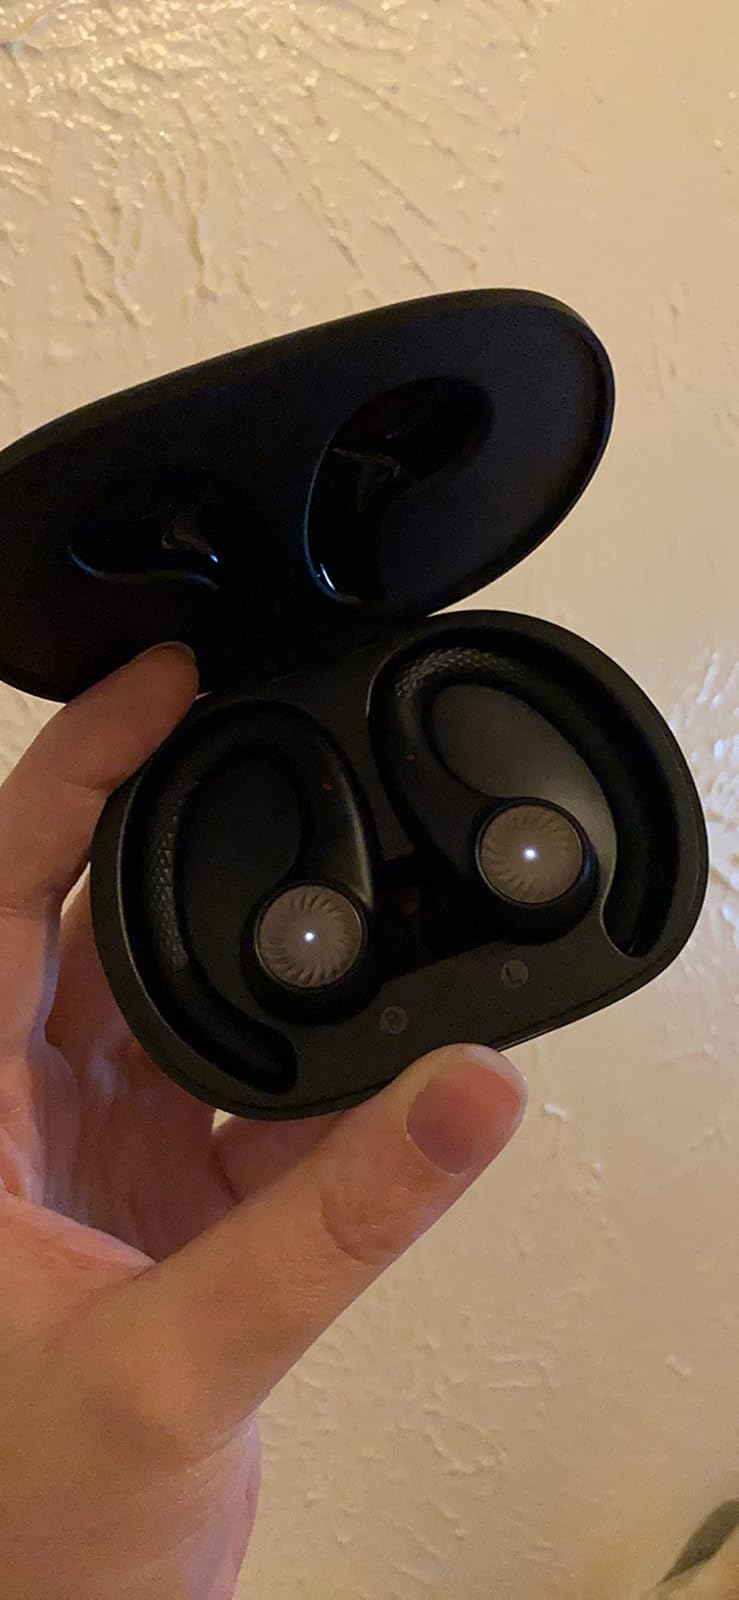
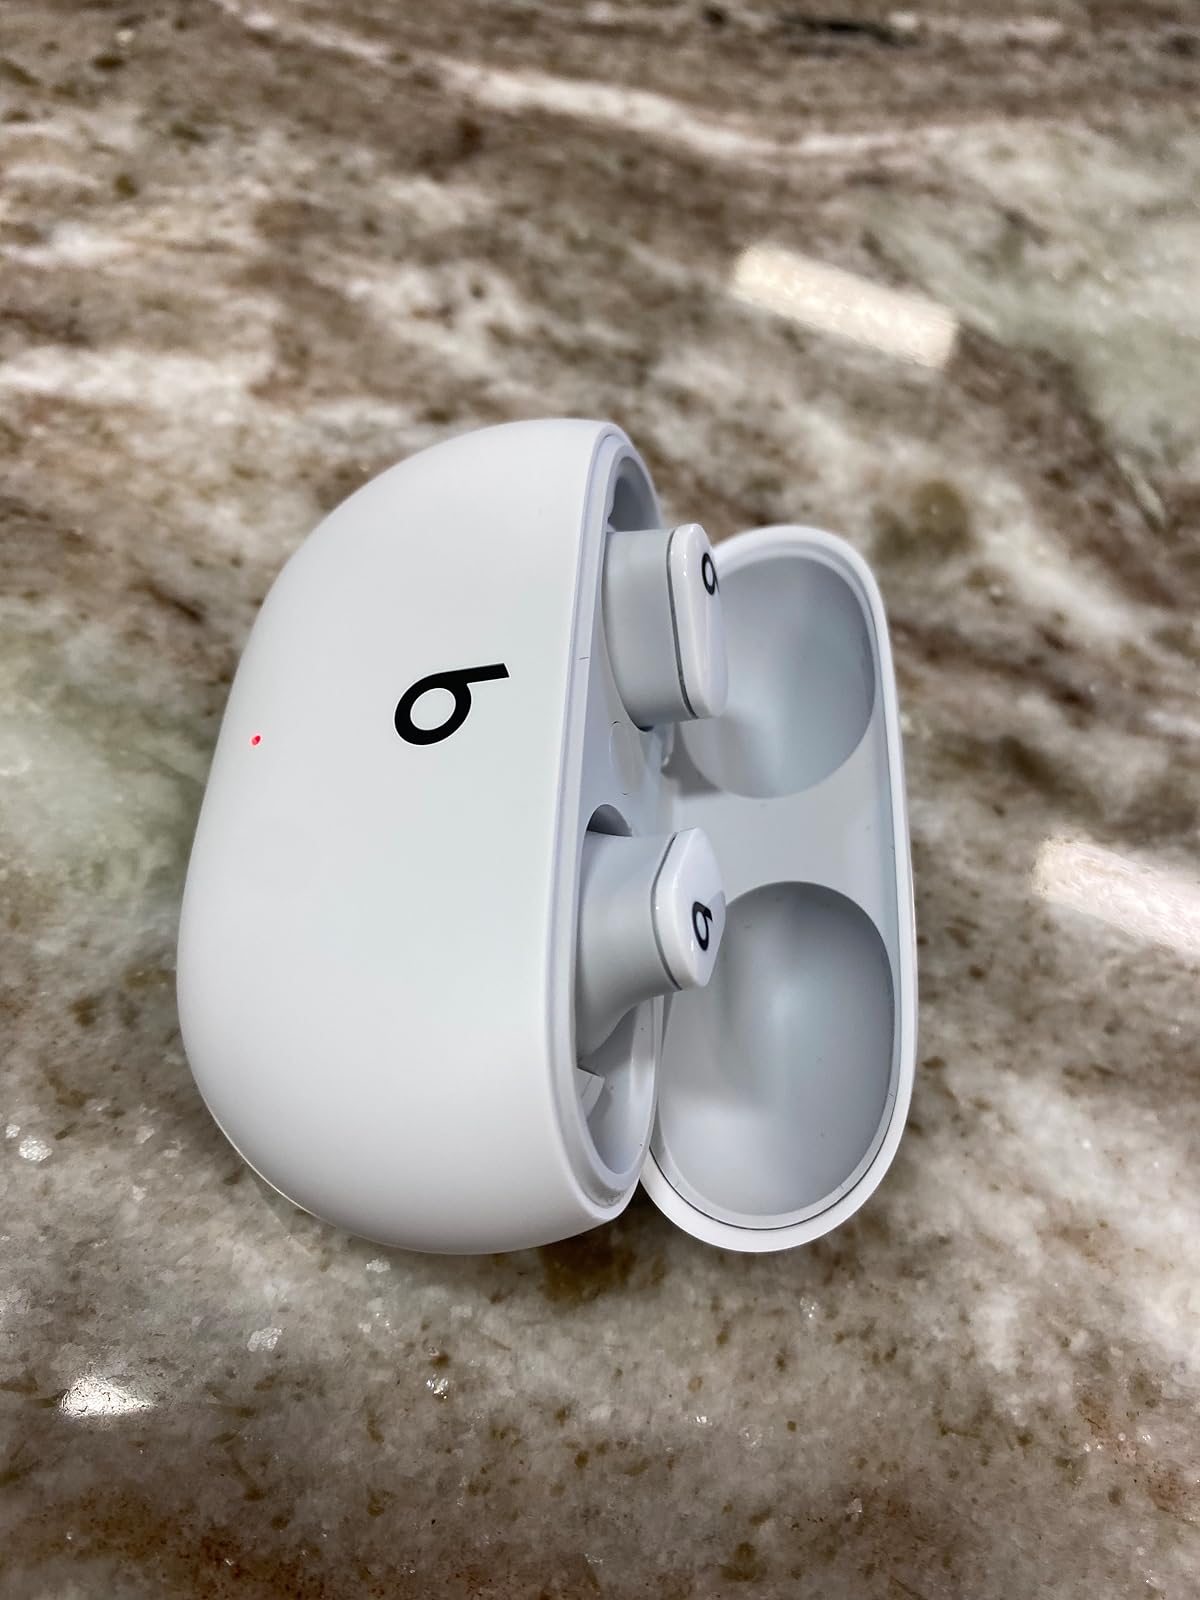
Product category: earbuds
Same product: no